Patrick Pons

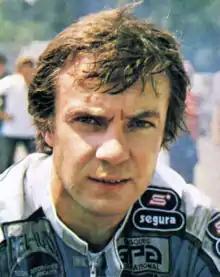
Patrick Pons (1978).

Patrick Noël Raymond Pons (24 December 1952 in Paris - 10 August 1980) was a French professional Grand Prix motorcycle road racer. His best year was in 1974 when he finished in third place in the 250cc and the 350cc world championships. Pons became the first Frenchman to win an F.I.M. world championship when he won the 1979 Formula 750 title.